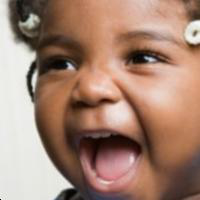
Age group: age 01-10